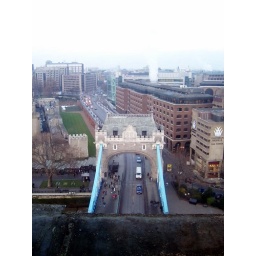
North London; notice the green grass in the moat surrounding Tower of London